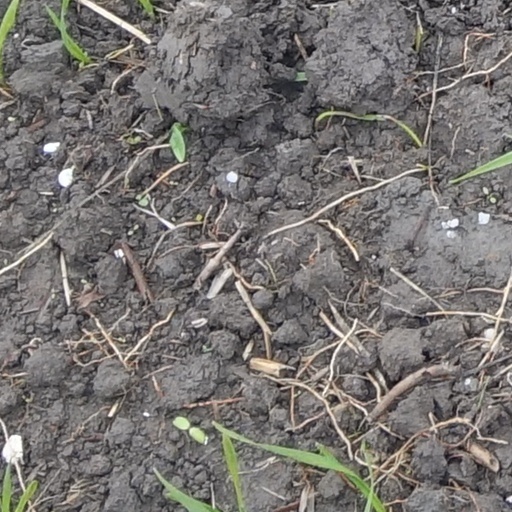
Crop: wheat